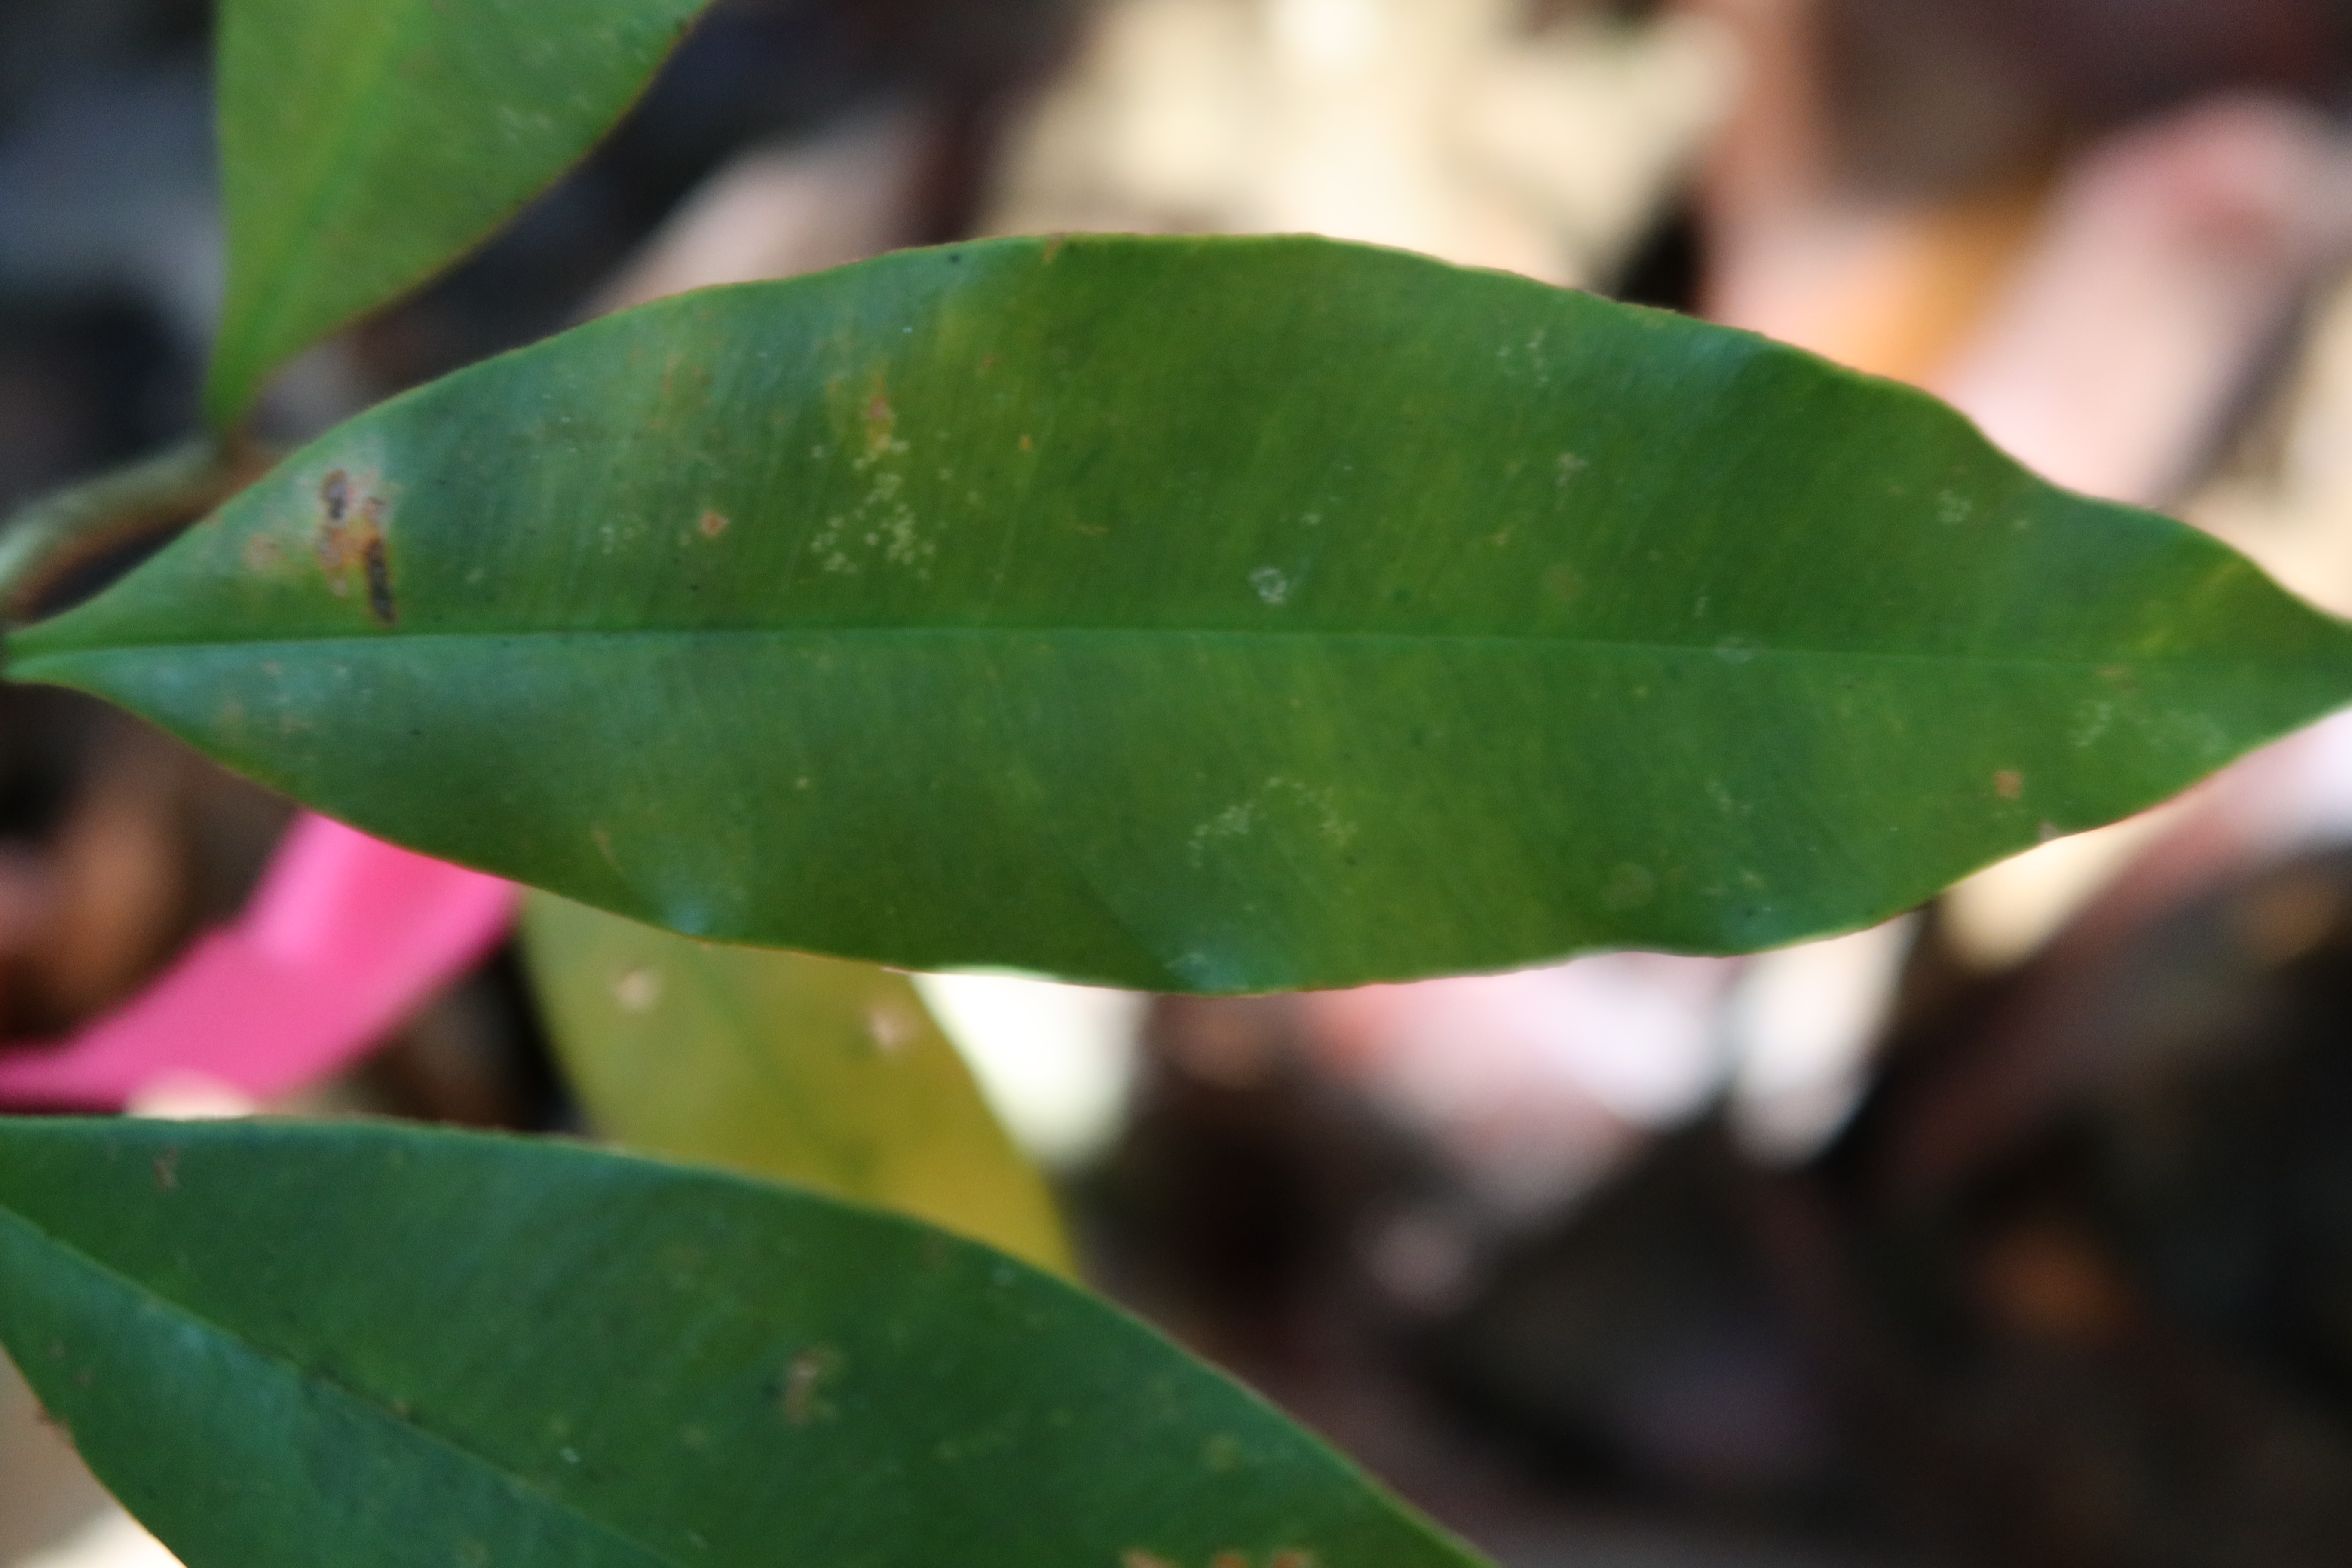
Label: Brown spots